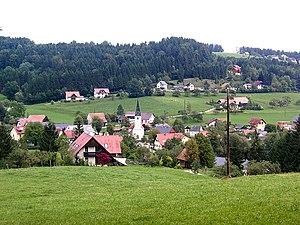
Stiwoll est une commune autrichienne du district de Graz-Umgebung en Styrie.